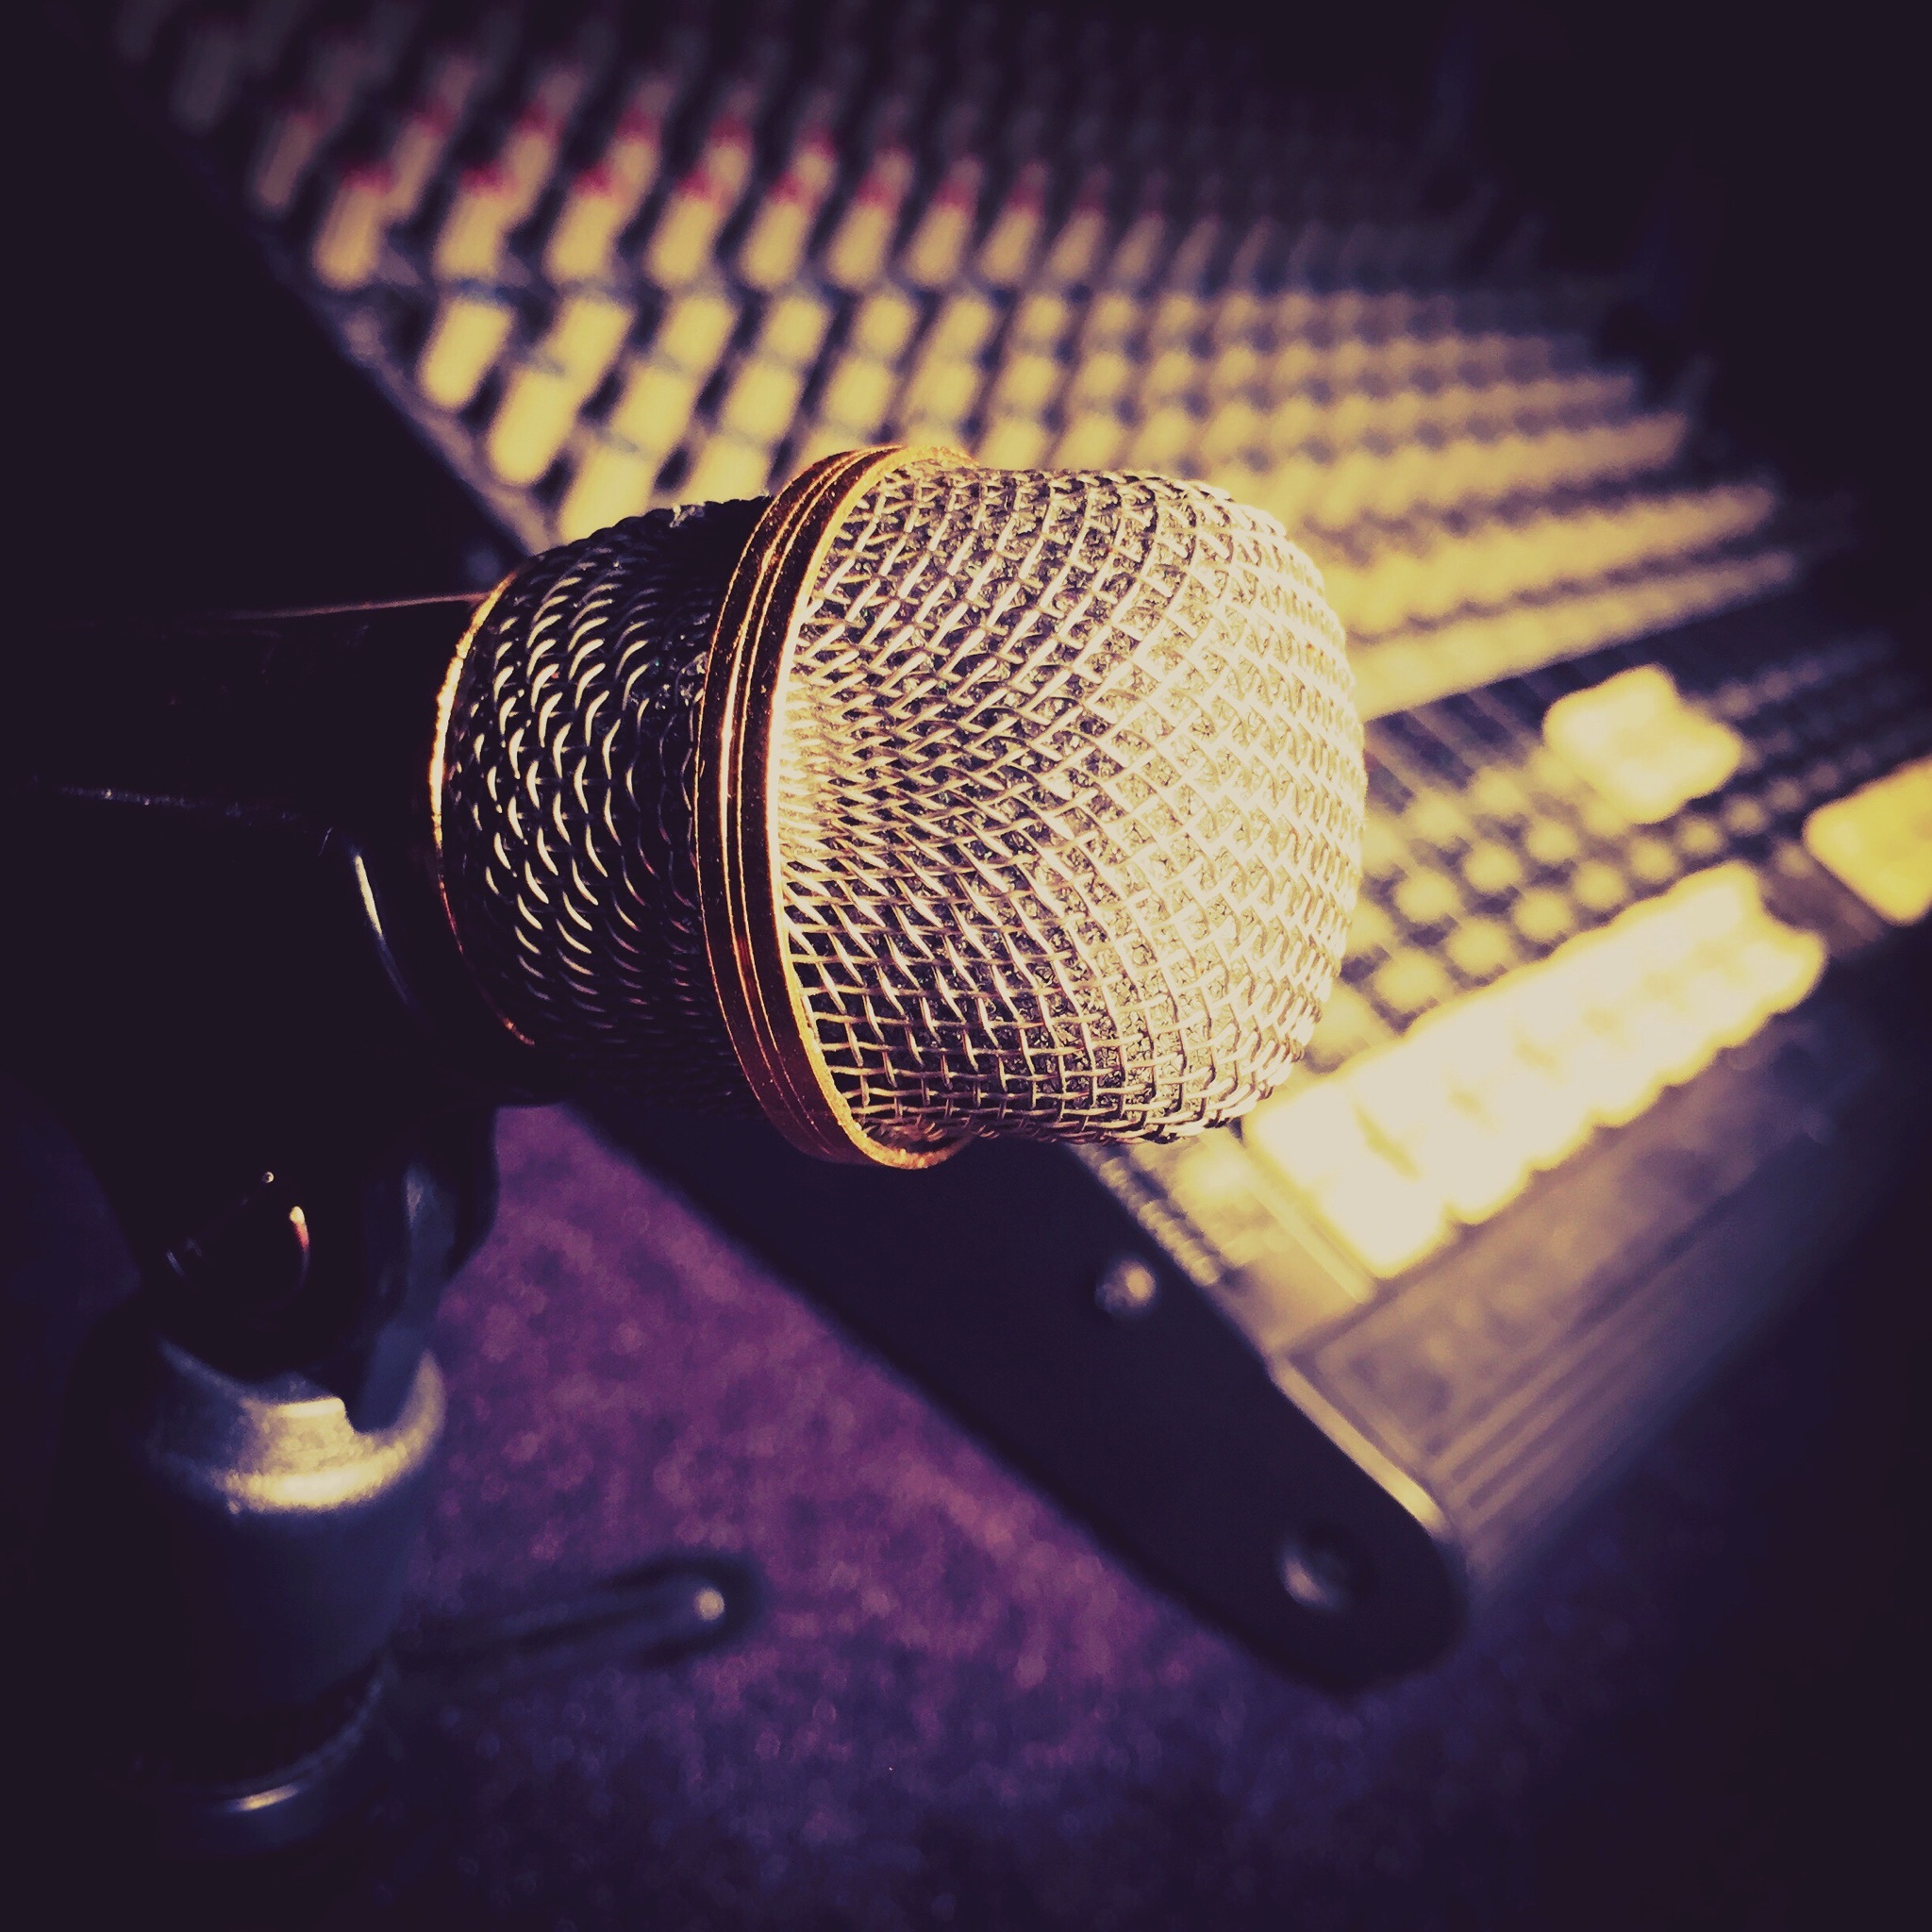
hand, music, light, technology, photography, guitar, microphone, micro, yellow, talk, close up, art, mono, recording, audio, sound, records, macro photography, music studio, sound studio, sound recording, audio equipment, electronic device, micart